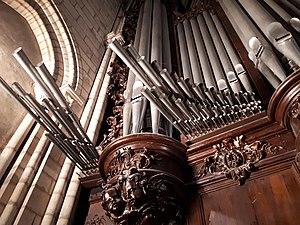
Le grand orgue de Notre-Dame de Paris est un orgue situé sous la rosace du côté ouest à l'intérieur de la cathédrale Notre-Dame de Paris. Il compte 115 jeux réels et près de 8 000 tuyaux. Il partage avec le Grand Orgue de Saint Eustache le titre de plus grand Orgue de France. En effet, s'il est le premier par le nombre de jeux, il est second du point de vue du nombre de tuyaux.